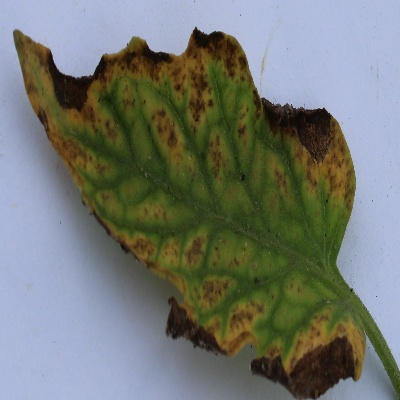
Crop: Tomato
Condition: septoria leaf spot